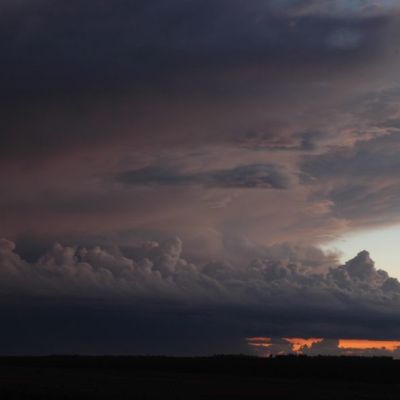
Cloud type: Cumulonimbus (Cb)